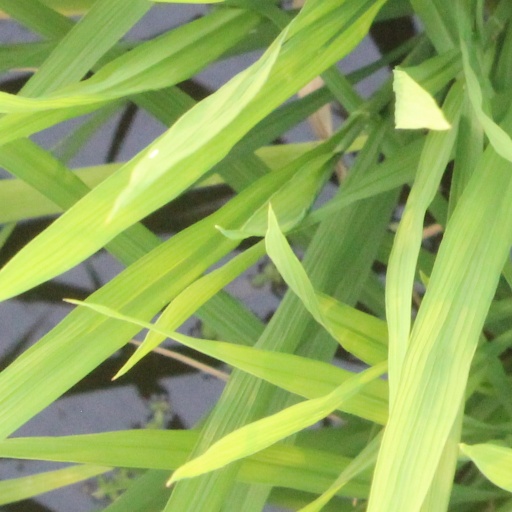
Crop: rice